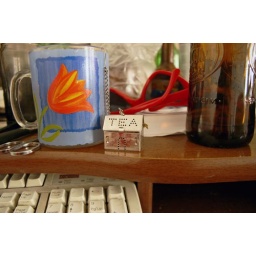
11/6/2010lately I delight in the green and red tea. today green tea in leaves in my favorite tea bag ;)